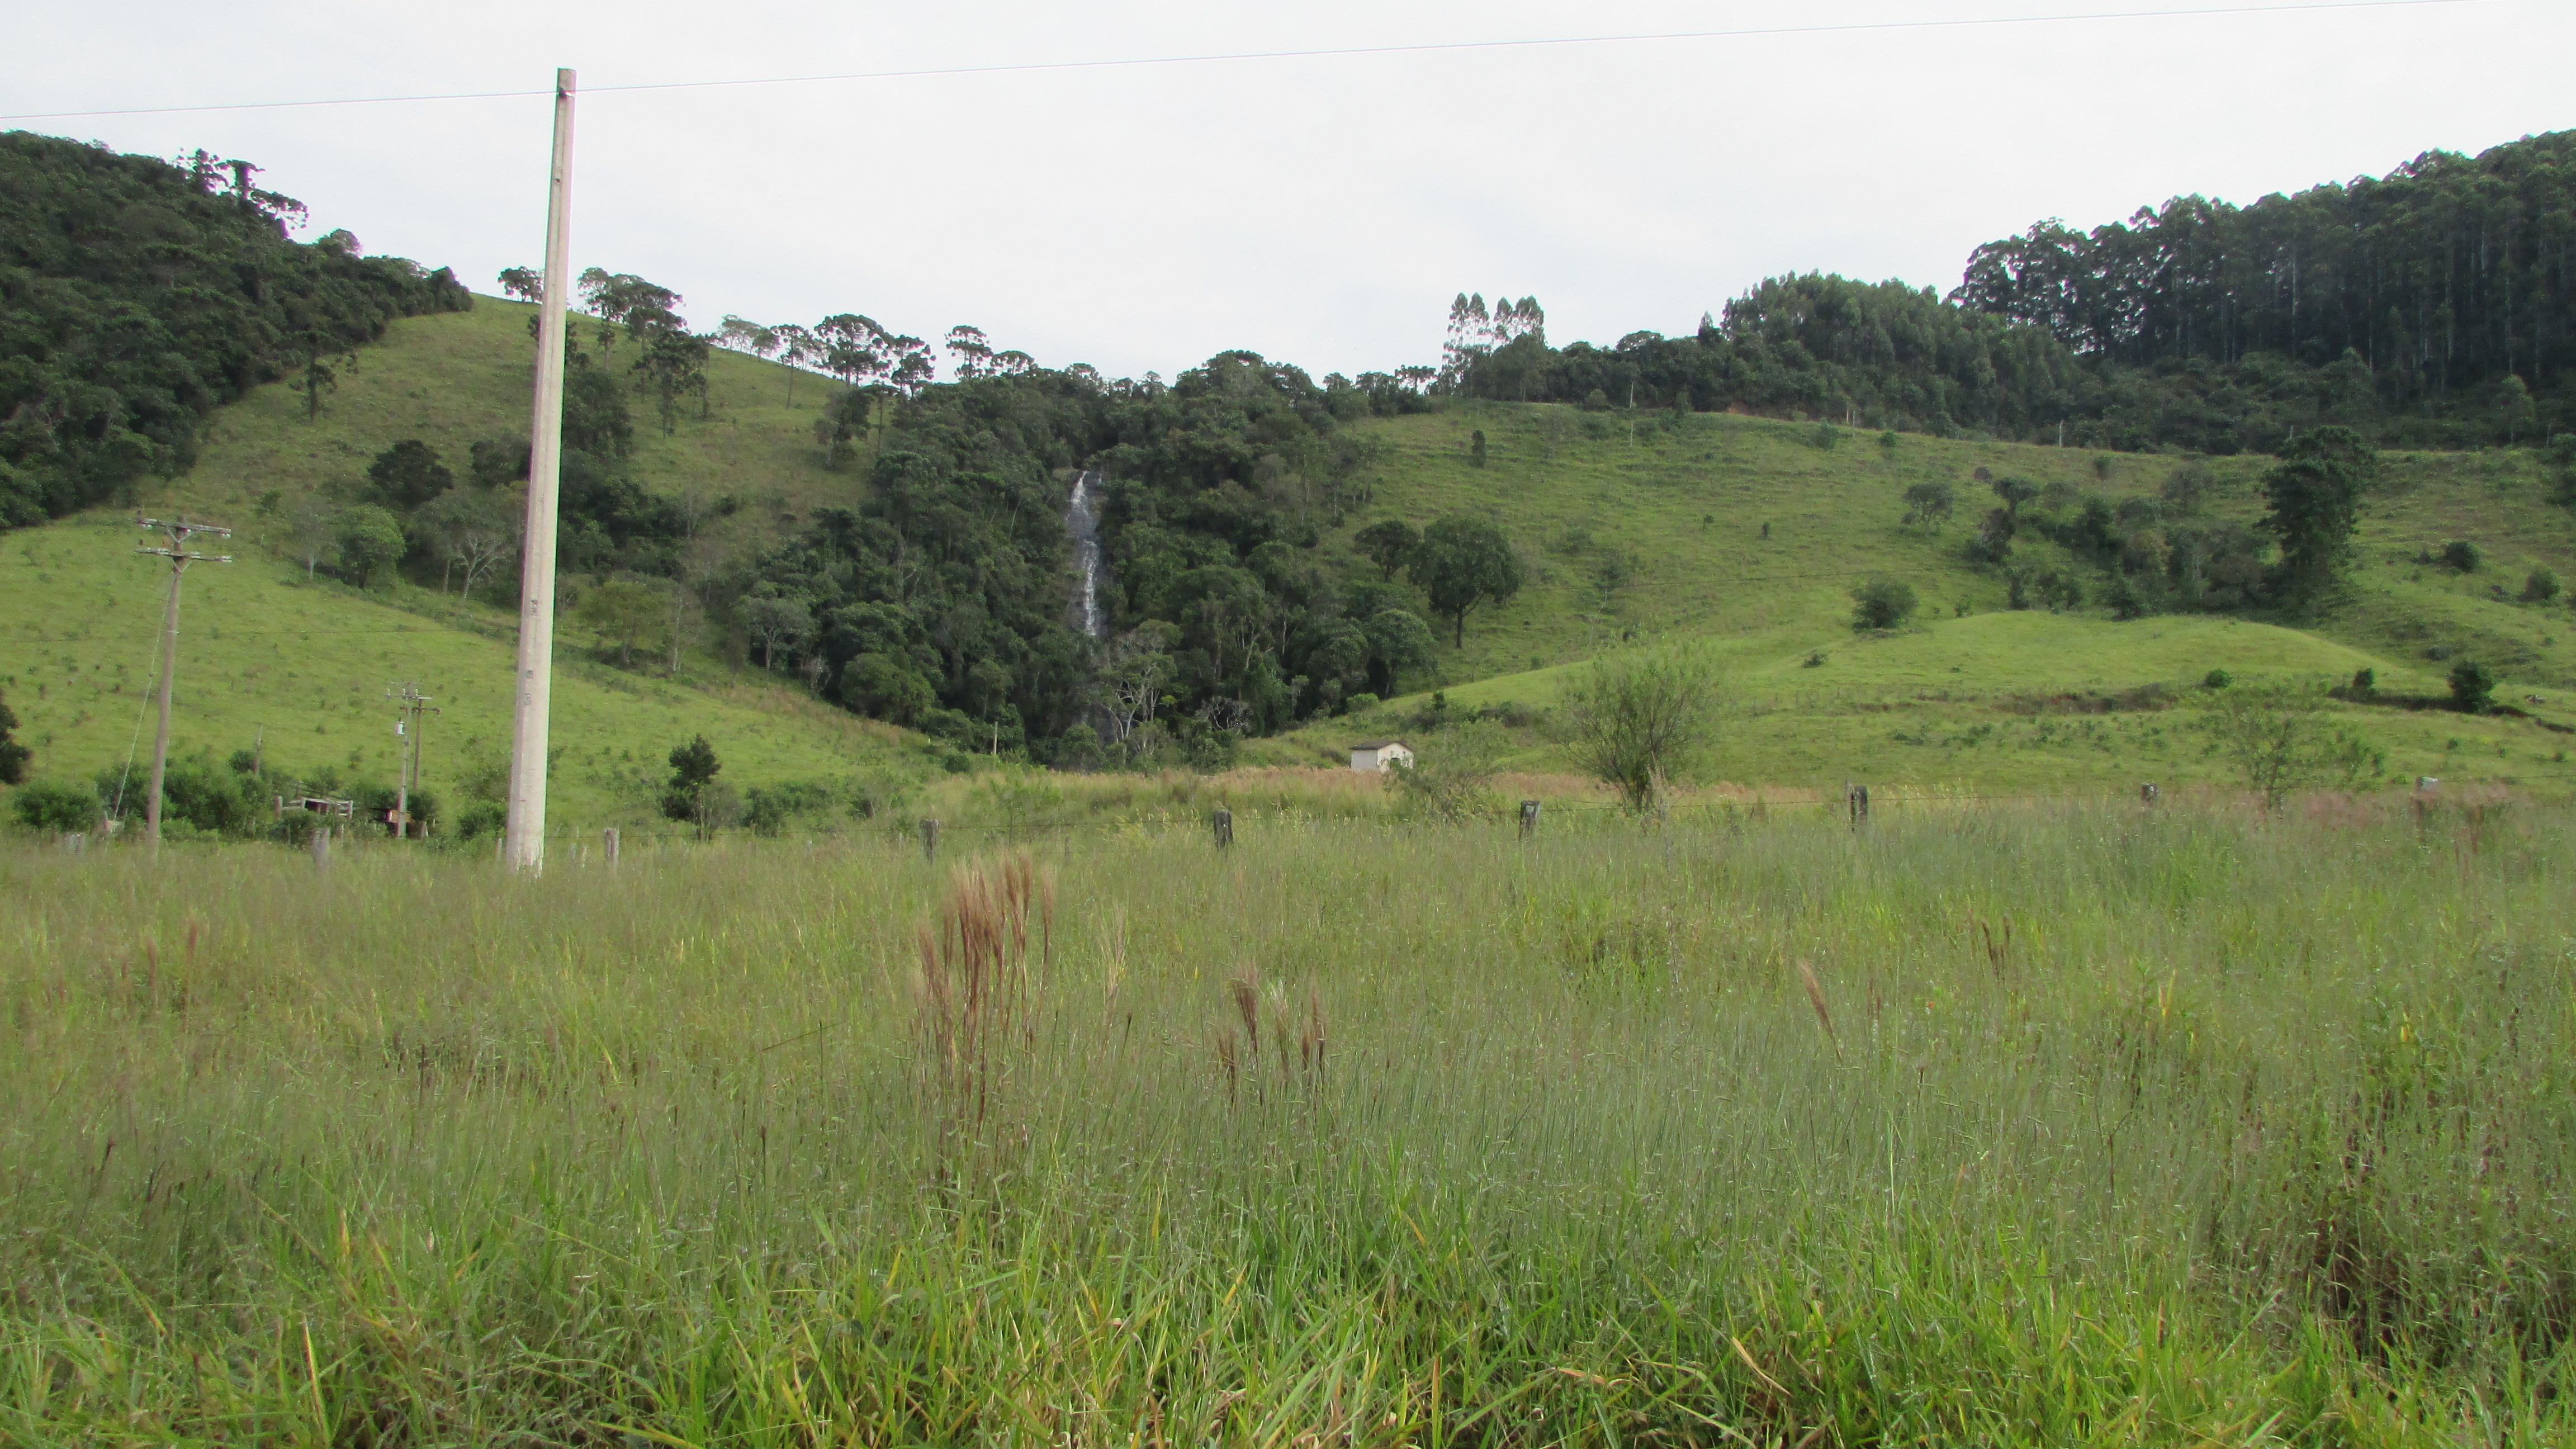
natural, plant, sky, natural landscape, tree, plain, landscape, meadow, forest, road, grassland, hill, prairie, terrestrial animal, shrub, wildlife, grass, field, ranch, pasture, steppe, plateau, soil, chaparral, jungle, shrubland, plantation, overhead power line, savanna, slope, farm, village, groundcover, grazing, mountain, working animal